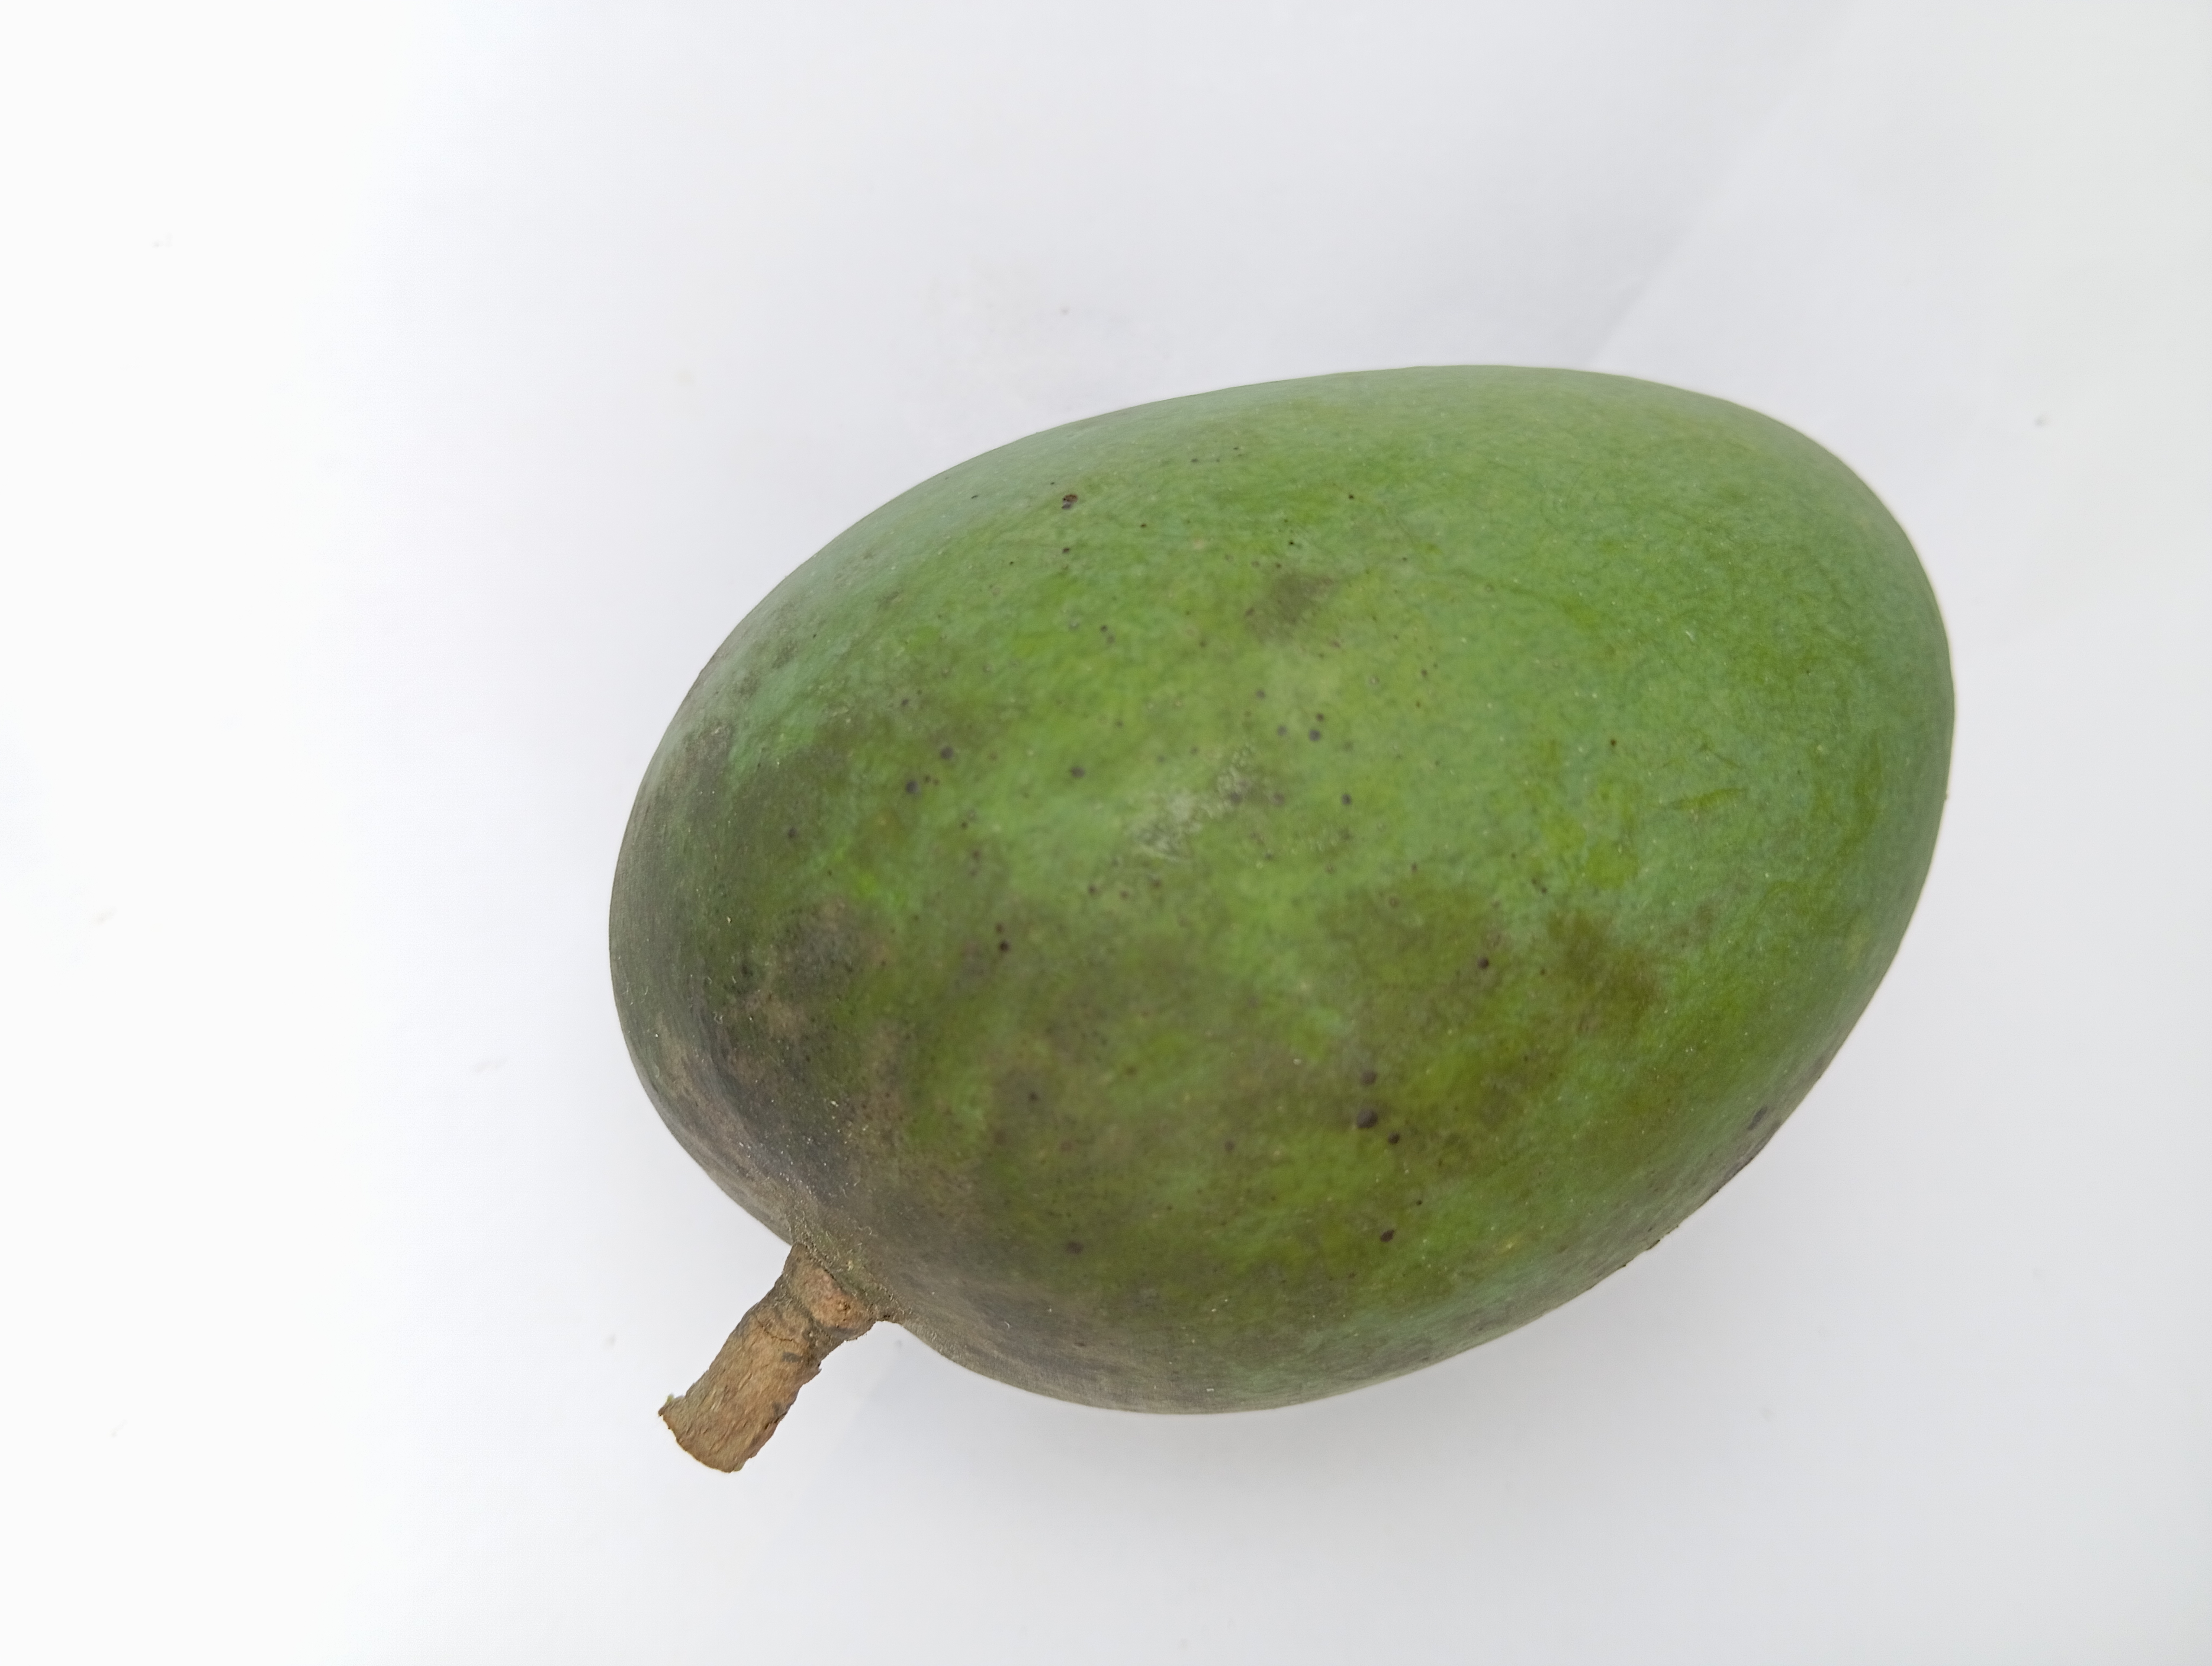
Mango variety: Harivanga